Viktor Lennstrand

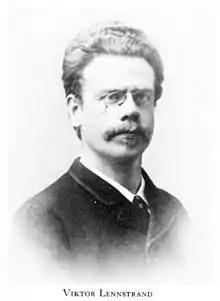
Viktor Lennstrand.

Viktor Emanuel Lennstrand (30 January 1861 - 31 October 1895) was a Swedish Freethought activist and writer.